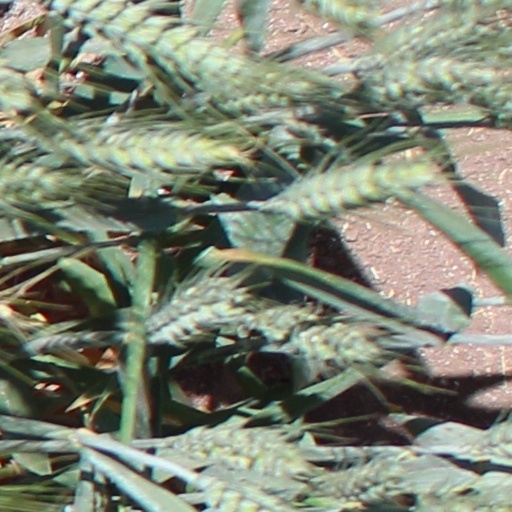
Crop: wheat